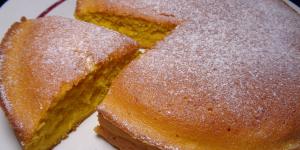
tarta de zanahoria sin gluten y sin huevo